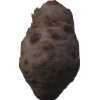
Label: celery